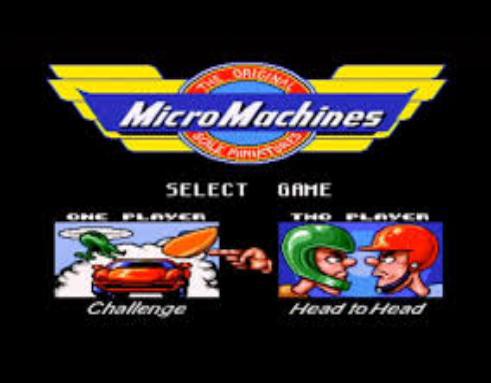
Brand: micro machines
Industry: Leisure